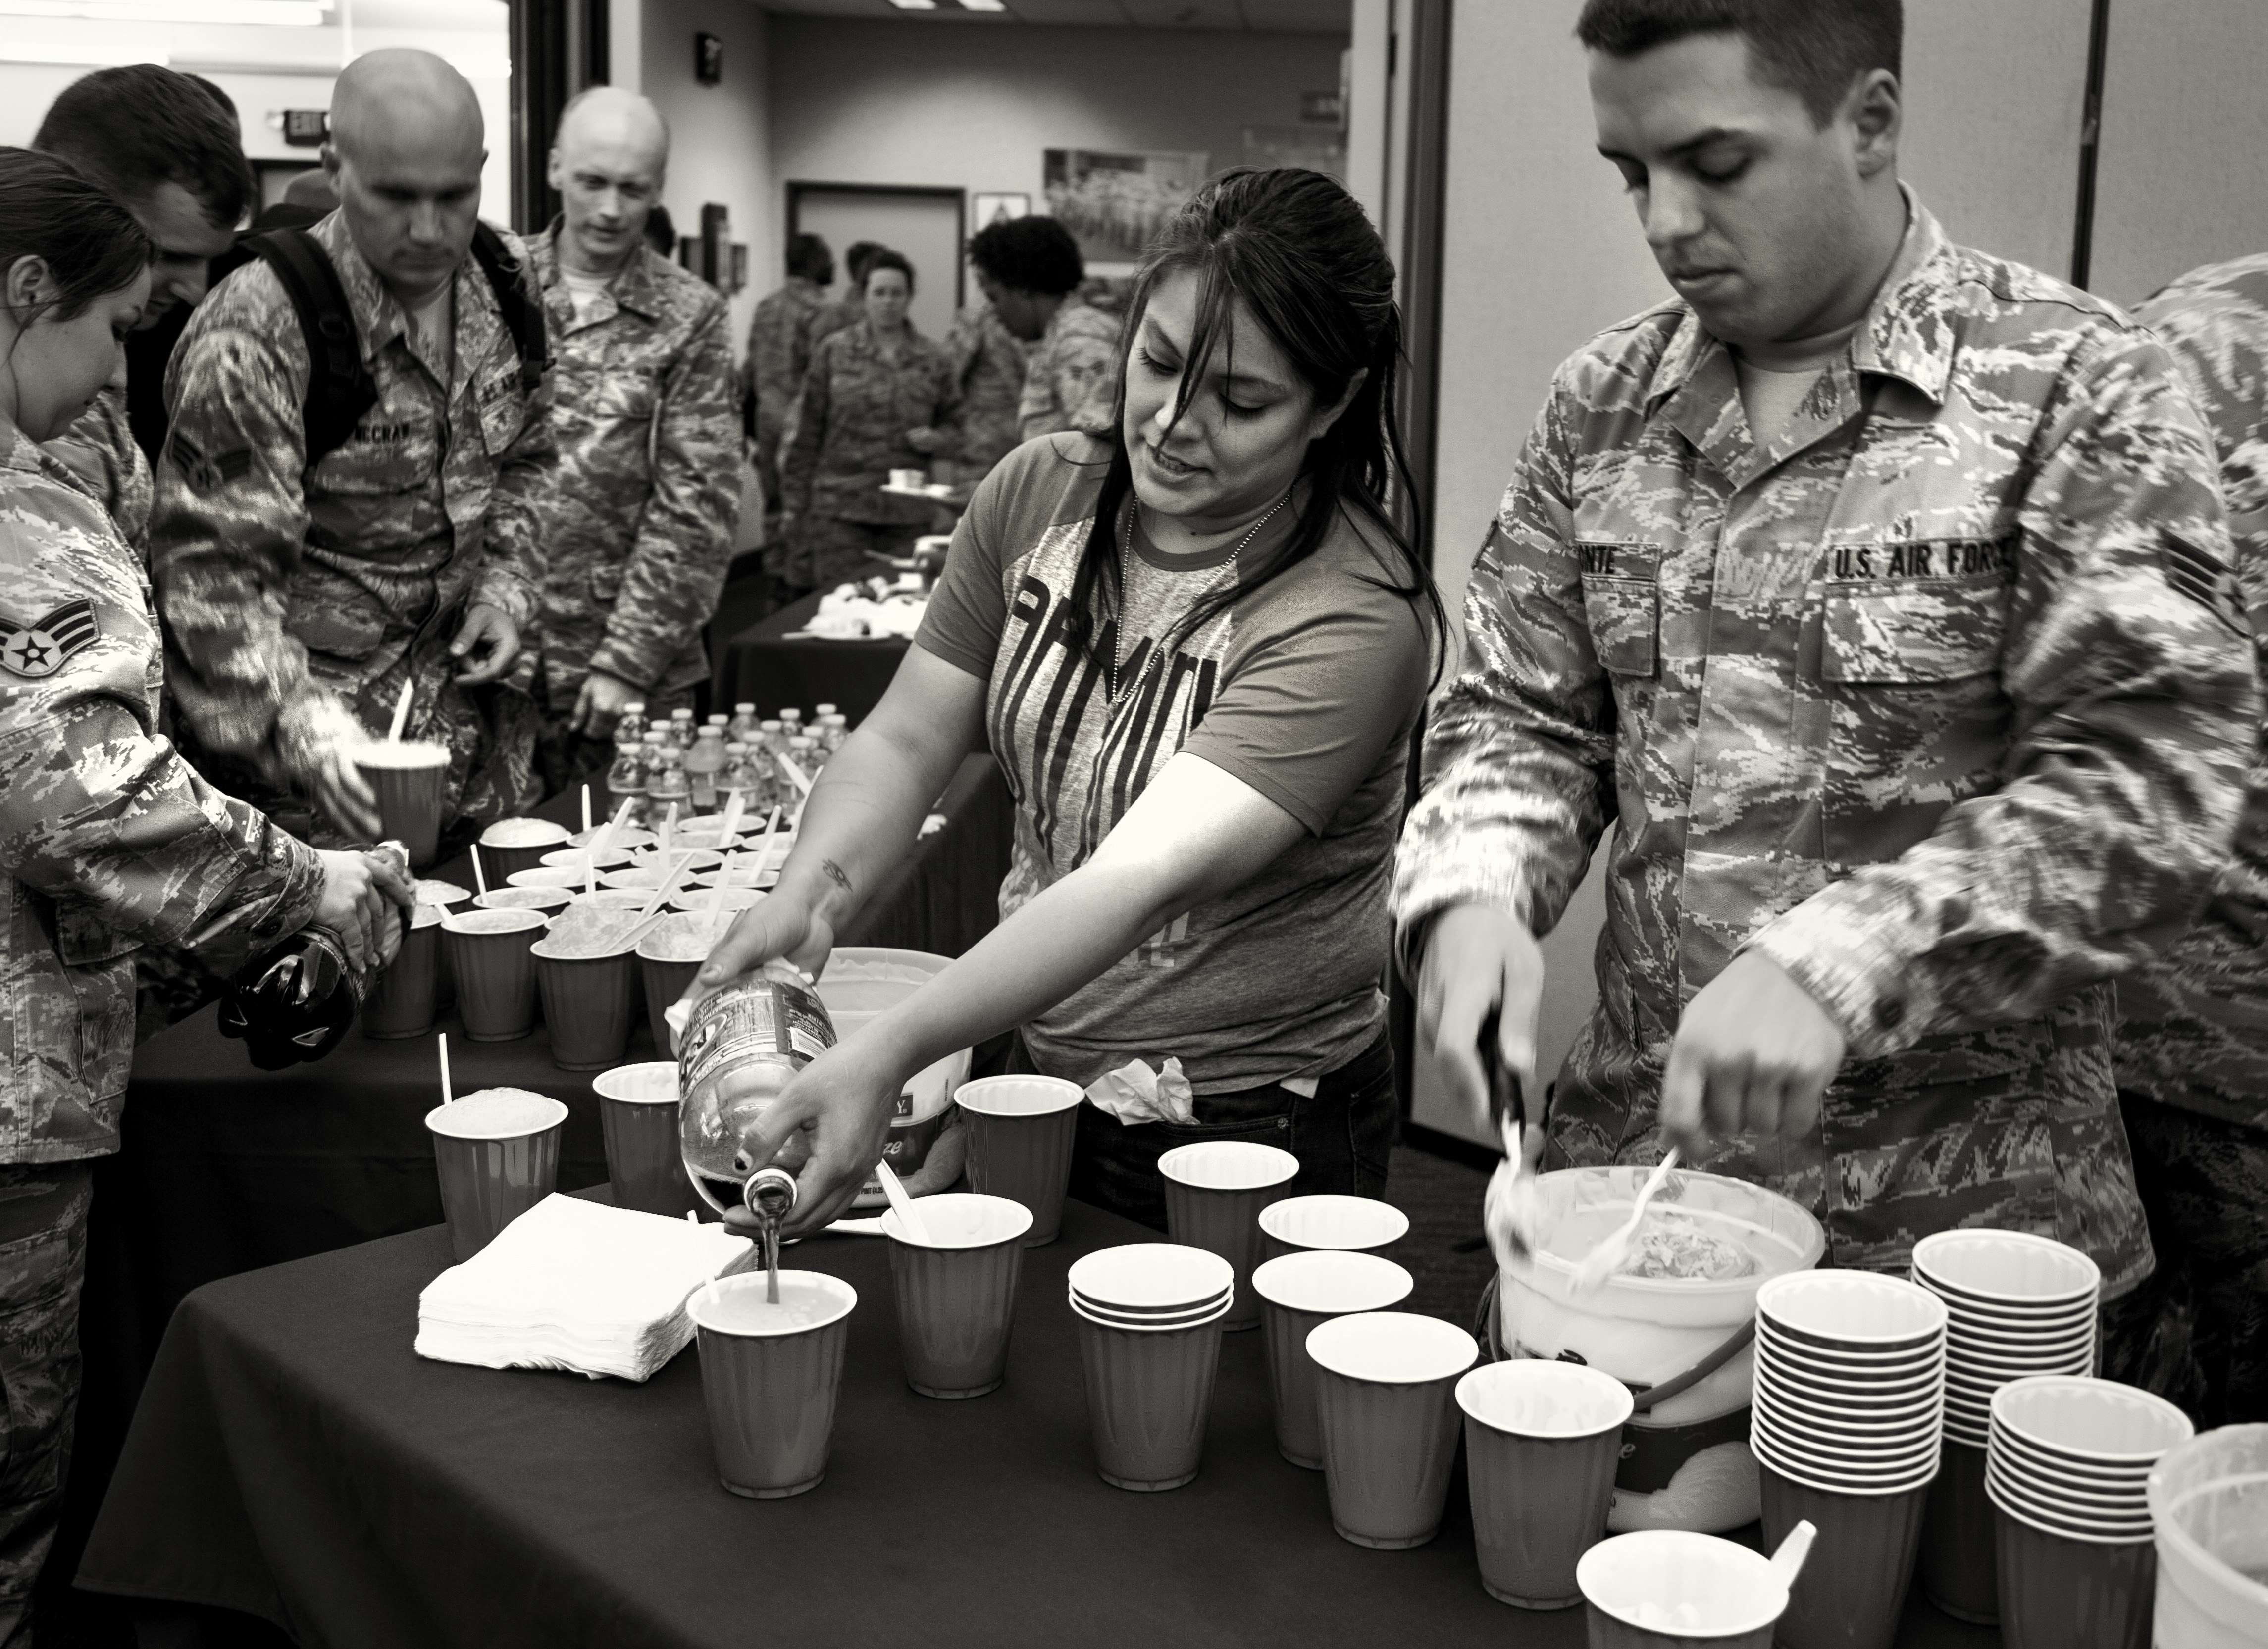
black and white, people, monochrome, design, monochrome photography